Britannia Mine Museum

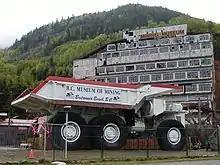
Old WABCO haul truck at museum, 2009

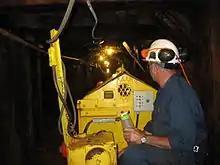
Underground mine tour in the old Britannia mine, 2009

The Britannia Mine Museum, formerly British Columbia Museum of Mining, is a non-profit organization in Britannia Beach, 55 km kilometres north of Vancouver, British Columbia, Canada, on the Sea-to-Sky Highway on Howe Sound. It is governed by the Britannia Mine Museum Society. The museum preserves and presents to the public information and artifacts related to British Columbia's mining industry.